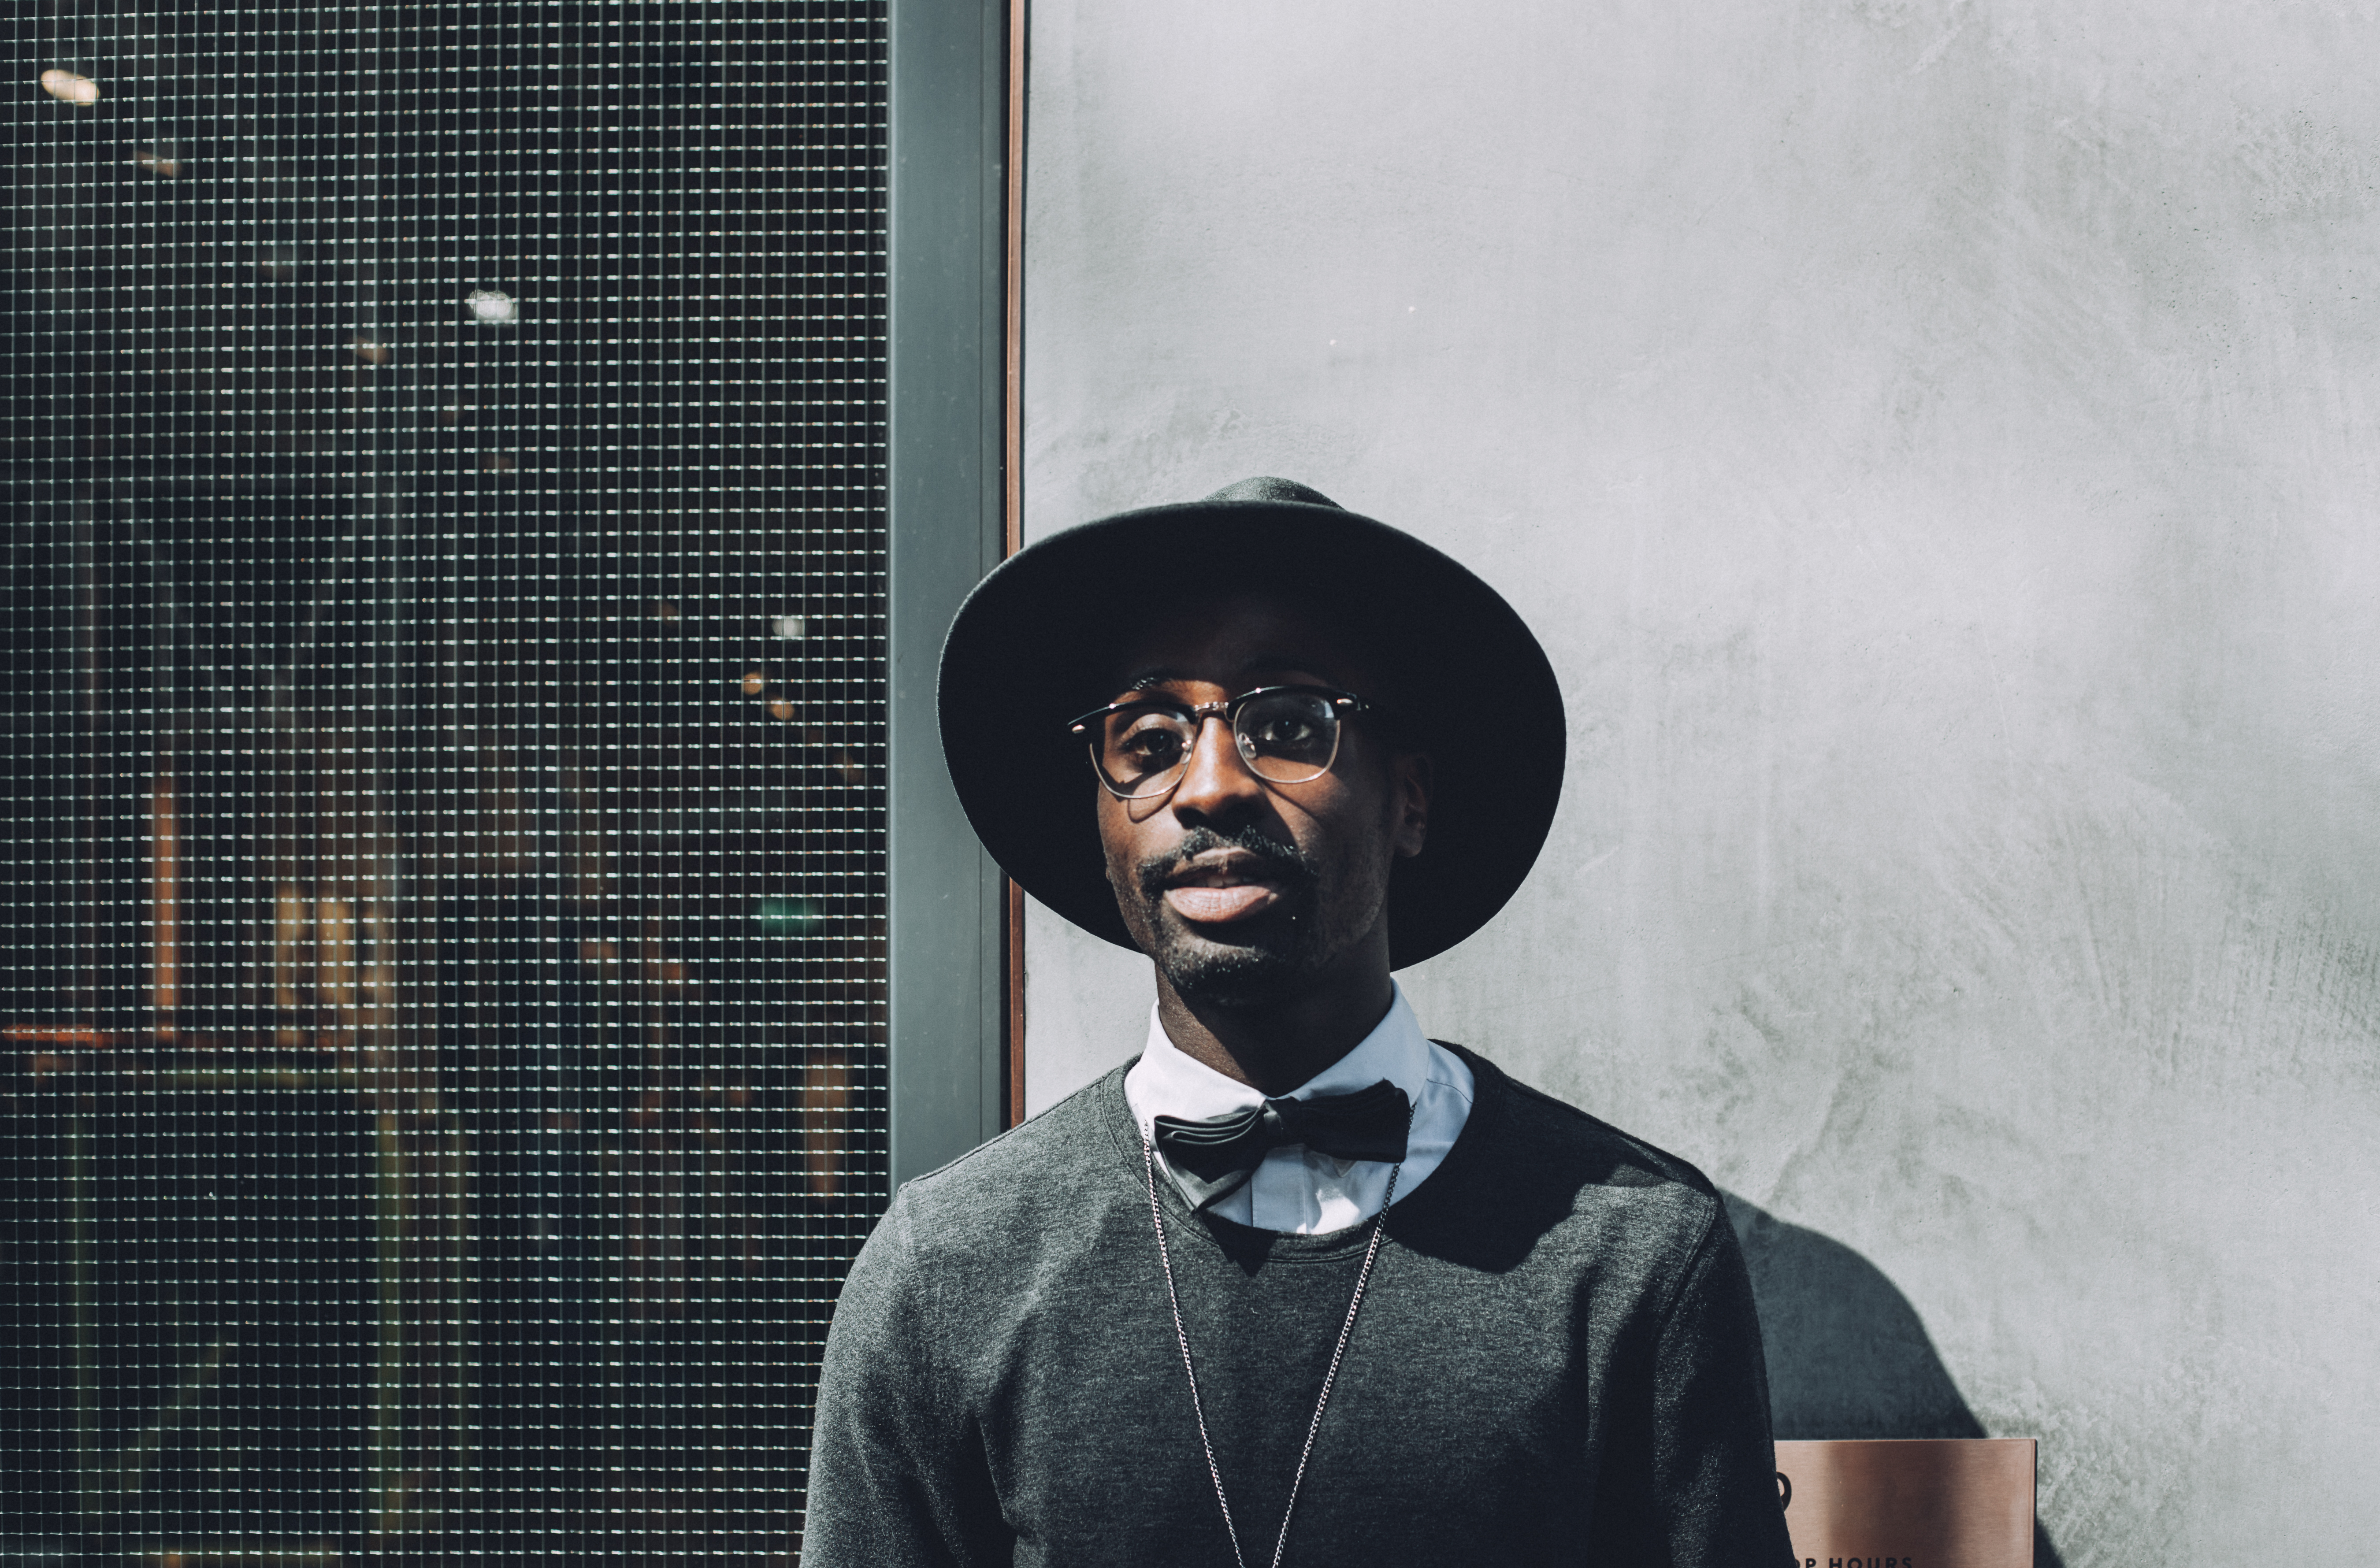
man, person, white, wall, model, shadow, hat, black, sweater, bow tie, cap, eyeglasses, photograph, mesh wire